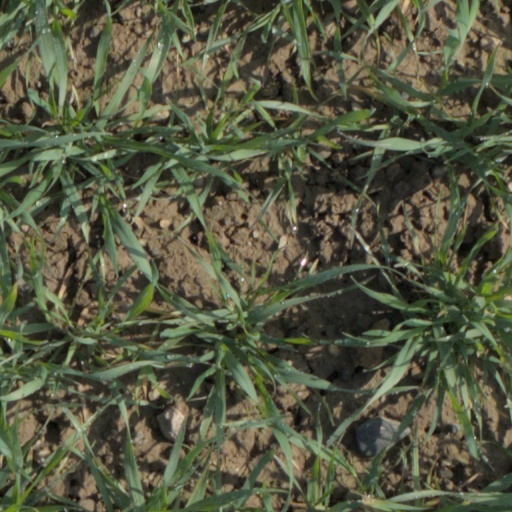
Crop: wheat